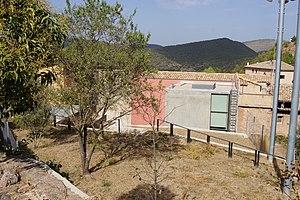
Cardona, Catalogne: Façade arrière contemporaine de la Casa Aguilar, aujourd'hui archives de la ville et siège de la Fundació Cardona Històrica